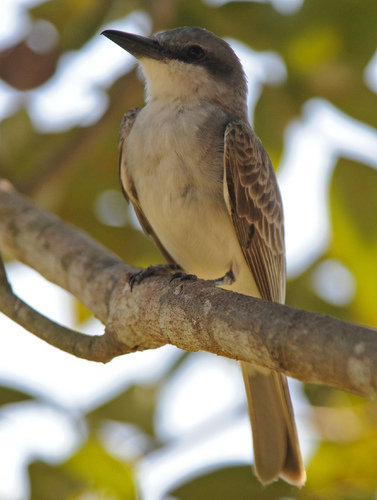
the bird has a small eyering that is black and a white breast and throat.
a bird with white ventral side, brown crown, wings and big brown tail.
this bird has brown wings and head, cream-colored chest, throat and belly, and a tiny hook at the end of its bill.
this bird has a large bill in comparison to its body size, and a white colored belly.
a dull colored bird with an off white neck and underbelly, and brownish white wings and head
this bird is brown and has a long, pointy beak.
a bird with a brown beak, black and brown head, white body with brown wings and tail feathers.
this bird has grey mottled wings with a grey breast and black feet.
this bird has a grey bill with a beige throat and brown coverts.
this bird is white with brown and has a very short beak.
Species: Gray Kingbird